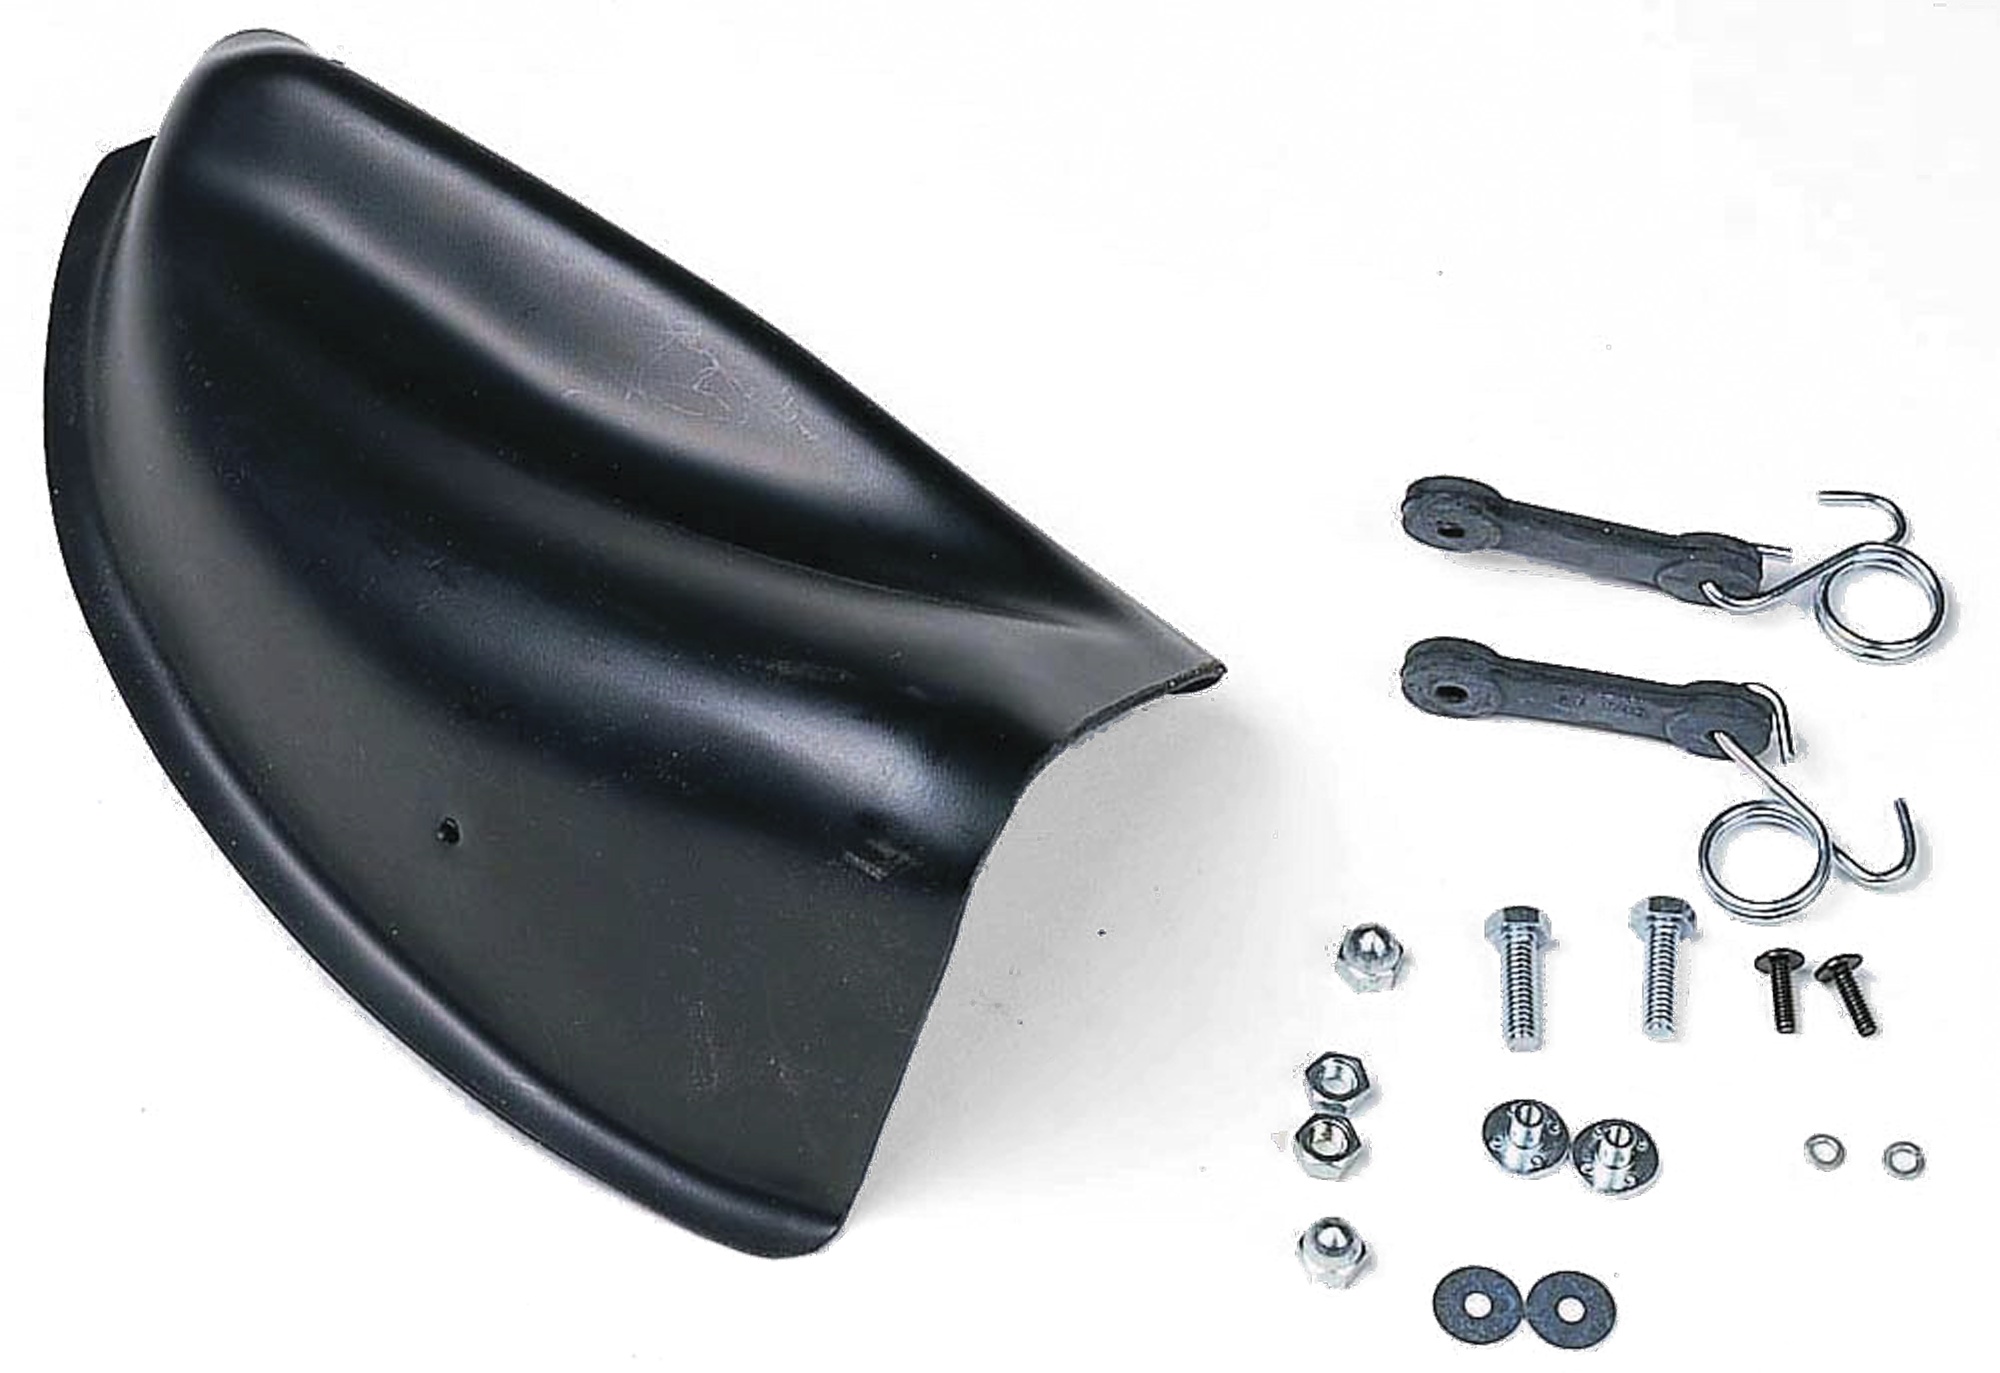
BioClip® plugg
Brand: Husqvarna
BioClip® plugg är ett tillbehör designat för att förbättra klippresultatet på din trädgårdstraktor. Med en klippbredd på 97 cm (38 tum) passar den perfekt för att effektivt hantera gräsklippning i större trädgårdar. Genom att använda denna plugg kan du enkelt omvandla din traktor till en effektiv mulcher.
Category: Home & Garden > Lawn & Garden > Outdoor Power Equipment Accessories > Lawn Mower Accessories > Lawn Mower Mulch Plugs & Plates > Lawn Mower Mulch Plugs